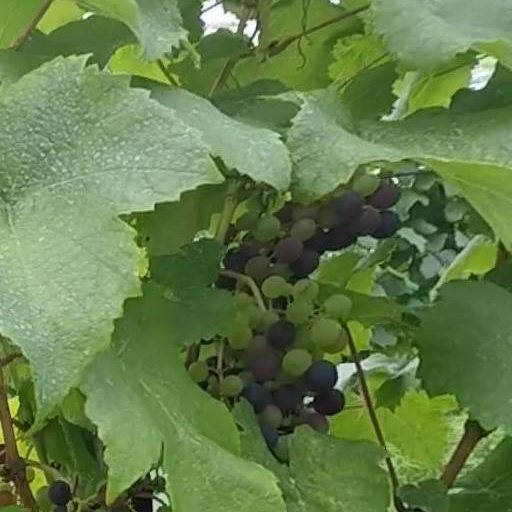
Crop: grape